Greyfriars, King's Lynn

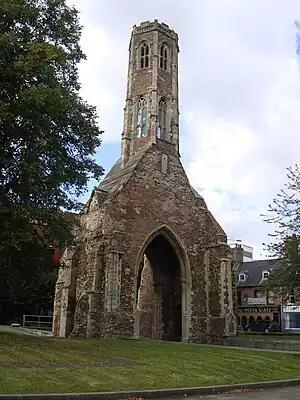
Remains of the Grey Friars' church, King's Lynn, Norfolk

Greyfriars, King's Lynn was a Franciscan friary in Norfolk, England. The tower, known as Greyfriars Tower survives. It is one of only three surviving Franciscan monastery towers in England and is considered to be the finest. It is a Grade I listed building.